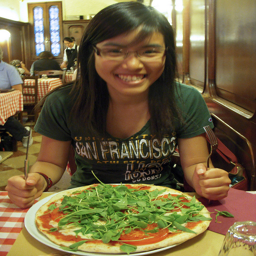
The girl is getting ready to eat her food at the restaurant.
A woman looks excited to eat her pizza.
The woman smiles holding a knife and fork beside a pizza.
A plate of pizza and a young woman with glasses
a girl wearing glasses smiling about her food